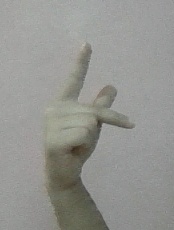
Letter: dha